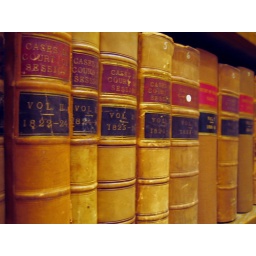
dusty books in Osgoode Hall library